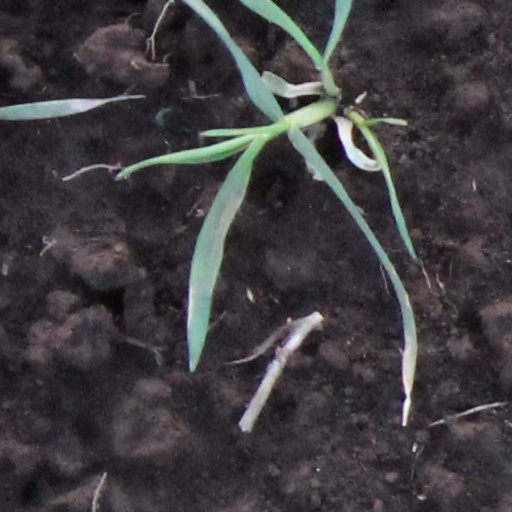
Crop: wheat